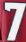
Number: 7